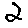
Label: 2